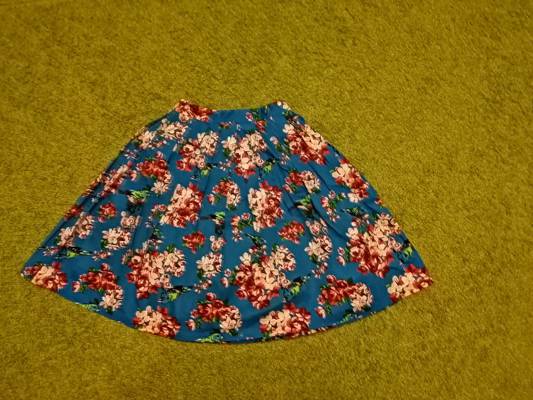
Waste category: clothes